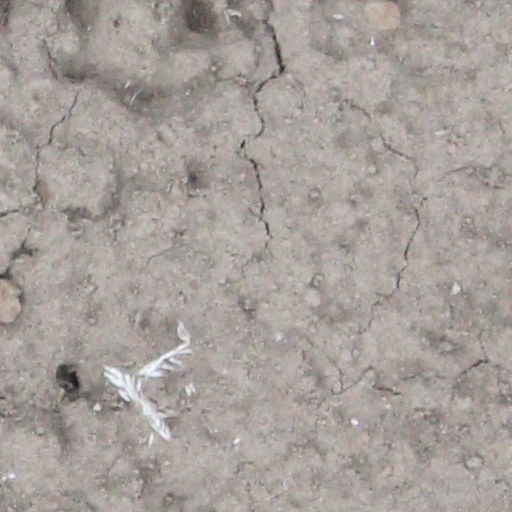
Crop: wheat